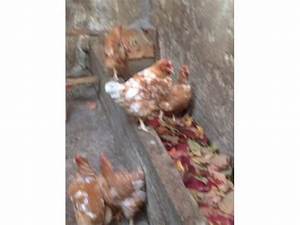
Label: gallina